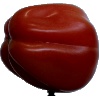
Label: Tomato Heart 1